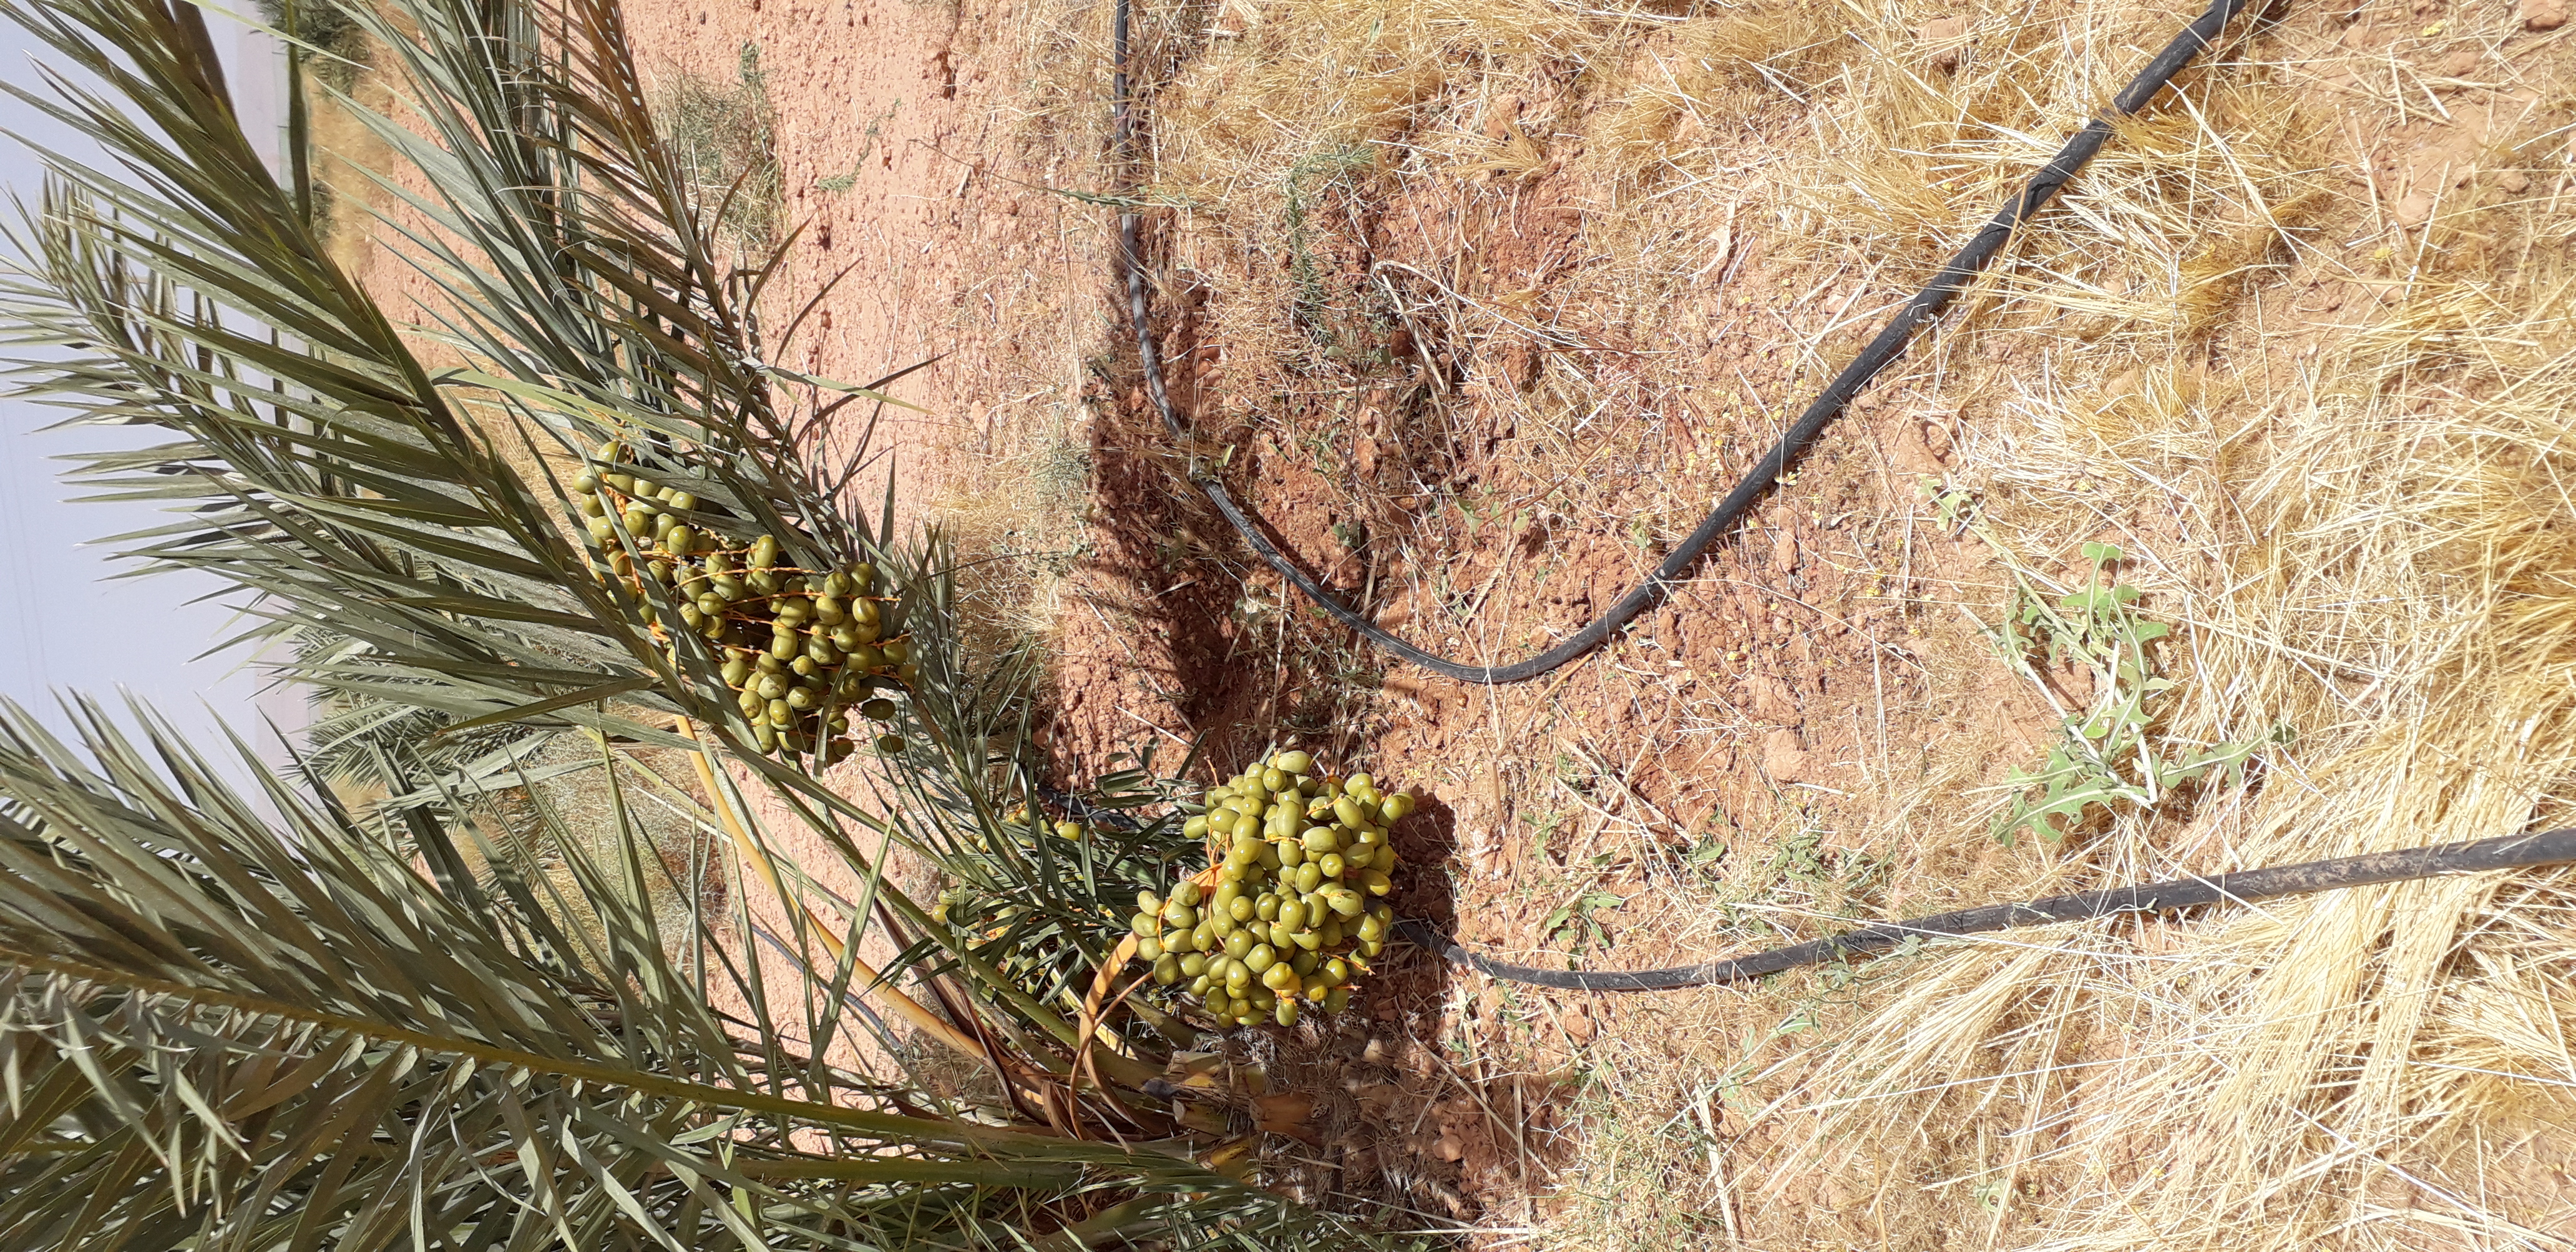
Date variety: Boufagous